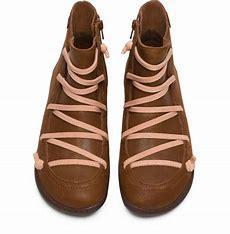
Brand: Camper
Model: PEU